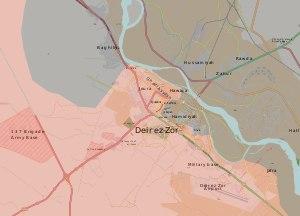
La bataille de Deir ez-Zor a lieu lors de la guerre civile syrienne. De 2012 à 2014, elle oppose le régime syrien et les rebelles pour le contrôle de la ville de Deir ez-Zor. Le 14 juillet 2014, les djihadistes de l'État islamique supplantent les forces d'opposition et les chassent totalement du gouvernorat de Deir ez-Zor, prenant au cours d'une offensive le contrôle de la moitié de la ville et de la totalité de la province. Seule la partie ouest de la ville, ainsi que l'aéroport situé au sud-est, demeurent aux mains du régime syrien. L'État islamique poursuit alors les combats pour tenter de prendre les quartiers encore aux mains des loyalistes. D'importantes offensives sont menées par les djihadistes, principalement en décembre 2014, en janvier 2016 et en janvier 2017. Elles leur permettent de gagner du terrain et d'isoler l'aéroport le 16 janvier 2017, mais pas d'emporter la totalité de la ville. Finalement une offensive de l'armée syrienne et de ses alliés permet au régime de briser le siège de Deir ez-Zor le 5 septembre 2017, puis de reprendre entièrement la ville le 2 novembre 2017.